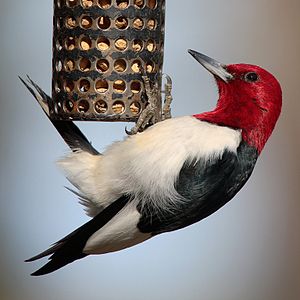
Rødhovedet spætte
Den rødhovedede spætte er en spætte i ordenen af spættefugle. Den rødhovedede spætte lever i det sydlige Canada og i det østlige USA.